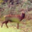
Label: deer